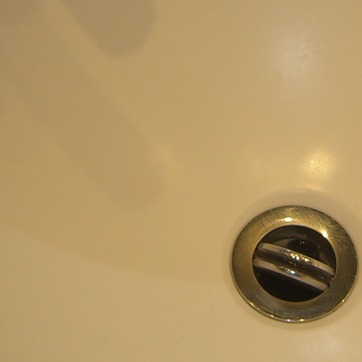
Material: ceramic